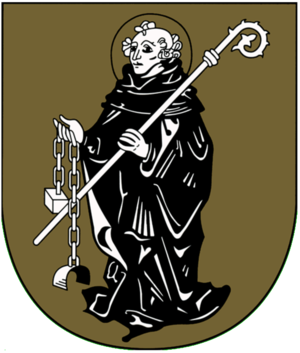
Hopfgarten im Brixental est une commune autrichienne du district de Kitzbühel dans le Tyrol.